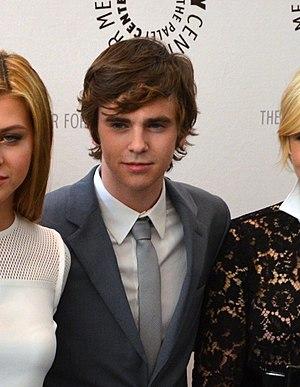
Freddie Highmore, de son nom complet Alfred Thomas Highmore, né le 14 février 1992 à Londres, est un acteur et producteur britannique.